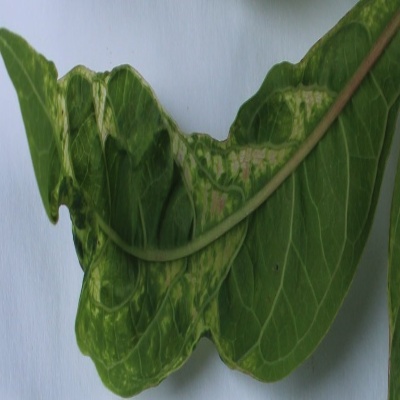
Crop: Cassava
Condition: mosaic